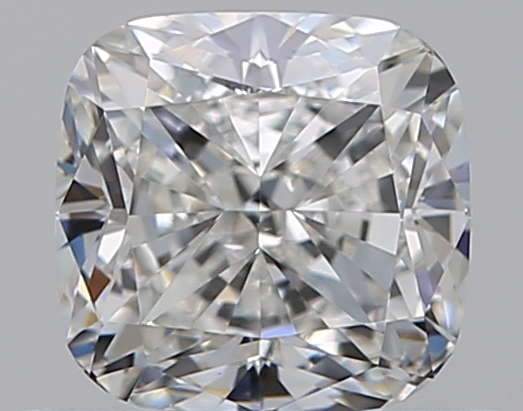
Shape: cushion
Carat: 0.59
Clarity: VS1
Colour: G
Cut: EX
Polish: EX
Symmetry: VG
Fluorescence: N
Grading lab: GIA
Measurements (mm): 4.66 x 4.52 x 3.15